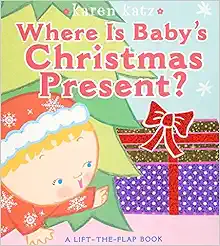
Where Is Baby's Christmas Present?: A Lift-the-Flap Book (Karen Katz Lift-the-Flap Books)
Category: Books
About the Author Karen Katz has written and illustrated more than fifty picture books and novelty books including the bestselling Where Is Baby’s Belly Button? After graduating from the Tyler School of Art in Philadelphia, she attended the Yale Graduate School of Art and Architecture where she became interested in folk art, Indian miniatures, Shaker art, and Mexican art. Her book, Counting Kisses , was named one of the 100 Greatest Books for Kids by Scholastic Parent & Child and was a Children’s Book-of-the-Month Club Main Selection. Karen, her husband Gary Richards, and their daughter, Lena, divide their time between New York City and Saugerties, New York. Learn more about Karen Katz at KarenKatz.com.
Features: Baby is looking everywhere for the Christmas present—but where can it be? Little ones will love lifting the large, sturdy flaps to reveal special, holiday surprises: Christmas cookies, candy canes, ornaments, and more! Babies are sure to love this Christmas treat!6 5/8 X 7 3/8 board book has rounded corners. Includes 6 large, sturdy flaps.